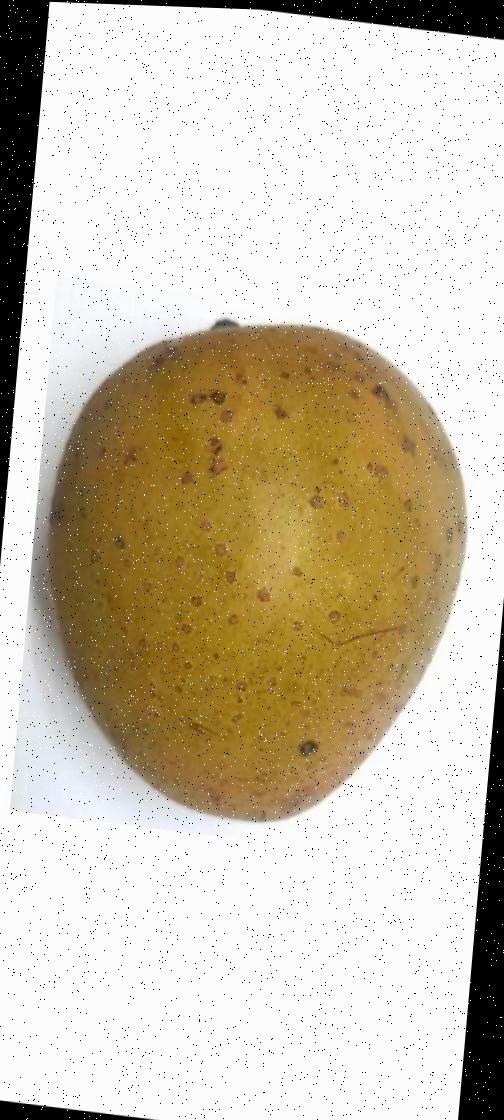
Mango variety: Gourmoti